Conewago Recreation Trail

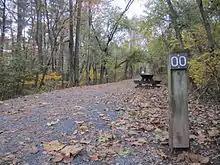
The start of the Conewago Recreation Trail at trailhead 230 with distance marker in foreground and bench in background.

There are 5 different parking locations throughout the Conewago Recreation Trail. The trail has six street crossings of which all have well marked signs that make it very safe for trail use. The Rails to Trails Bike Shop located on the trail serves multiple purposes as people can go there for bike malfunctions, to buy new equipment, or simply ask a question with regard to the trail. A limited number of benches can be observed on the trail, and the majority of the trail is surrounded by trees which provides shade on a hot day. Distance markers are located at every half mile.